Lafayette Escadrille

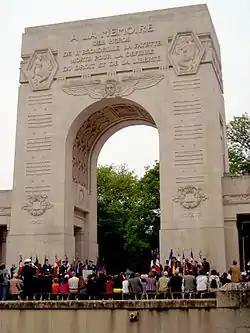
"La Fayette Escadrille" Memorial Arch was built between 1926 and 1928, and was inaugurated on July 4, 1928, U.S. Independence Day, in the notable presence of Ferdinand Foch and Paul Doumer. Inscribed in French on top in capital letters "In memory to the Heroes of Escadrille La Fayette dead for the Defense of Right and Liberty".

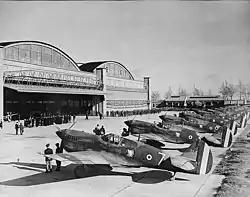
Black and white pictorial of 12 Fighters of the U.S.AAF aligned on an aerodrome in front of an official group. The ceremony marked the official transfer of 12 "Curtiss P-40 Warhawk"s to the Groupe de Chasse 2/5, at Casablanca, on January 9, 1943.

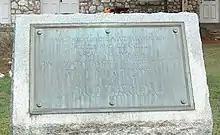
Community House Monument to James R. McConnell

The La Fayette Escadrille became the third flight unit (Escadrille) of the Groupe de Chasse 2/5 La Fayette.